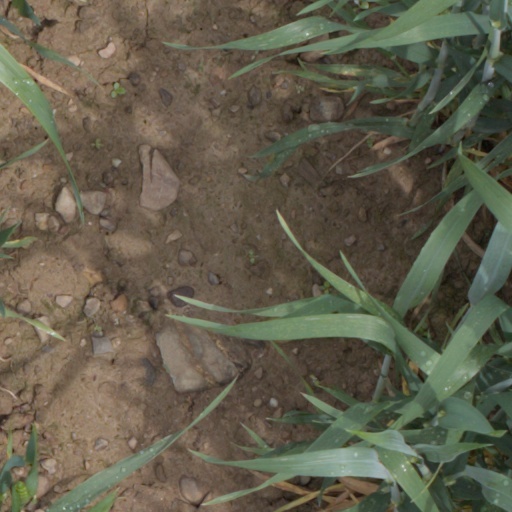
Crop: wheat